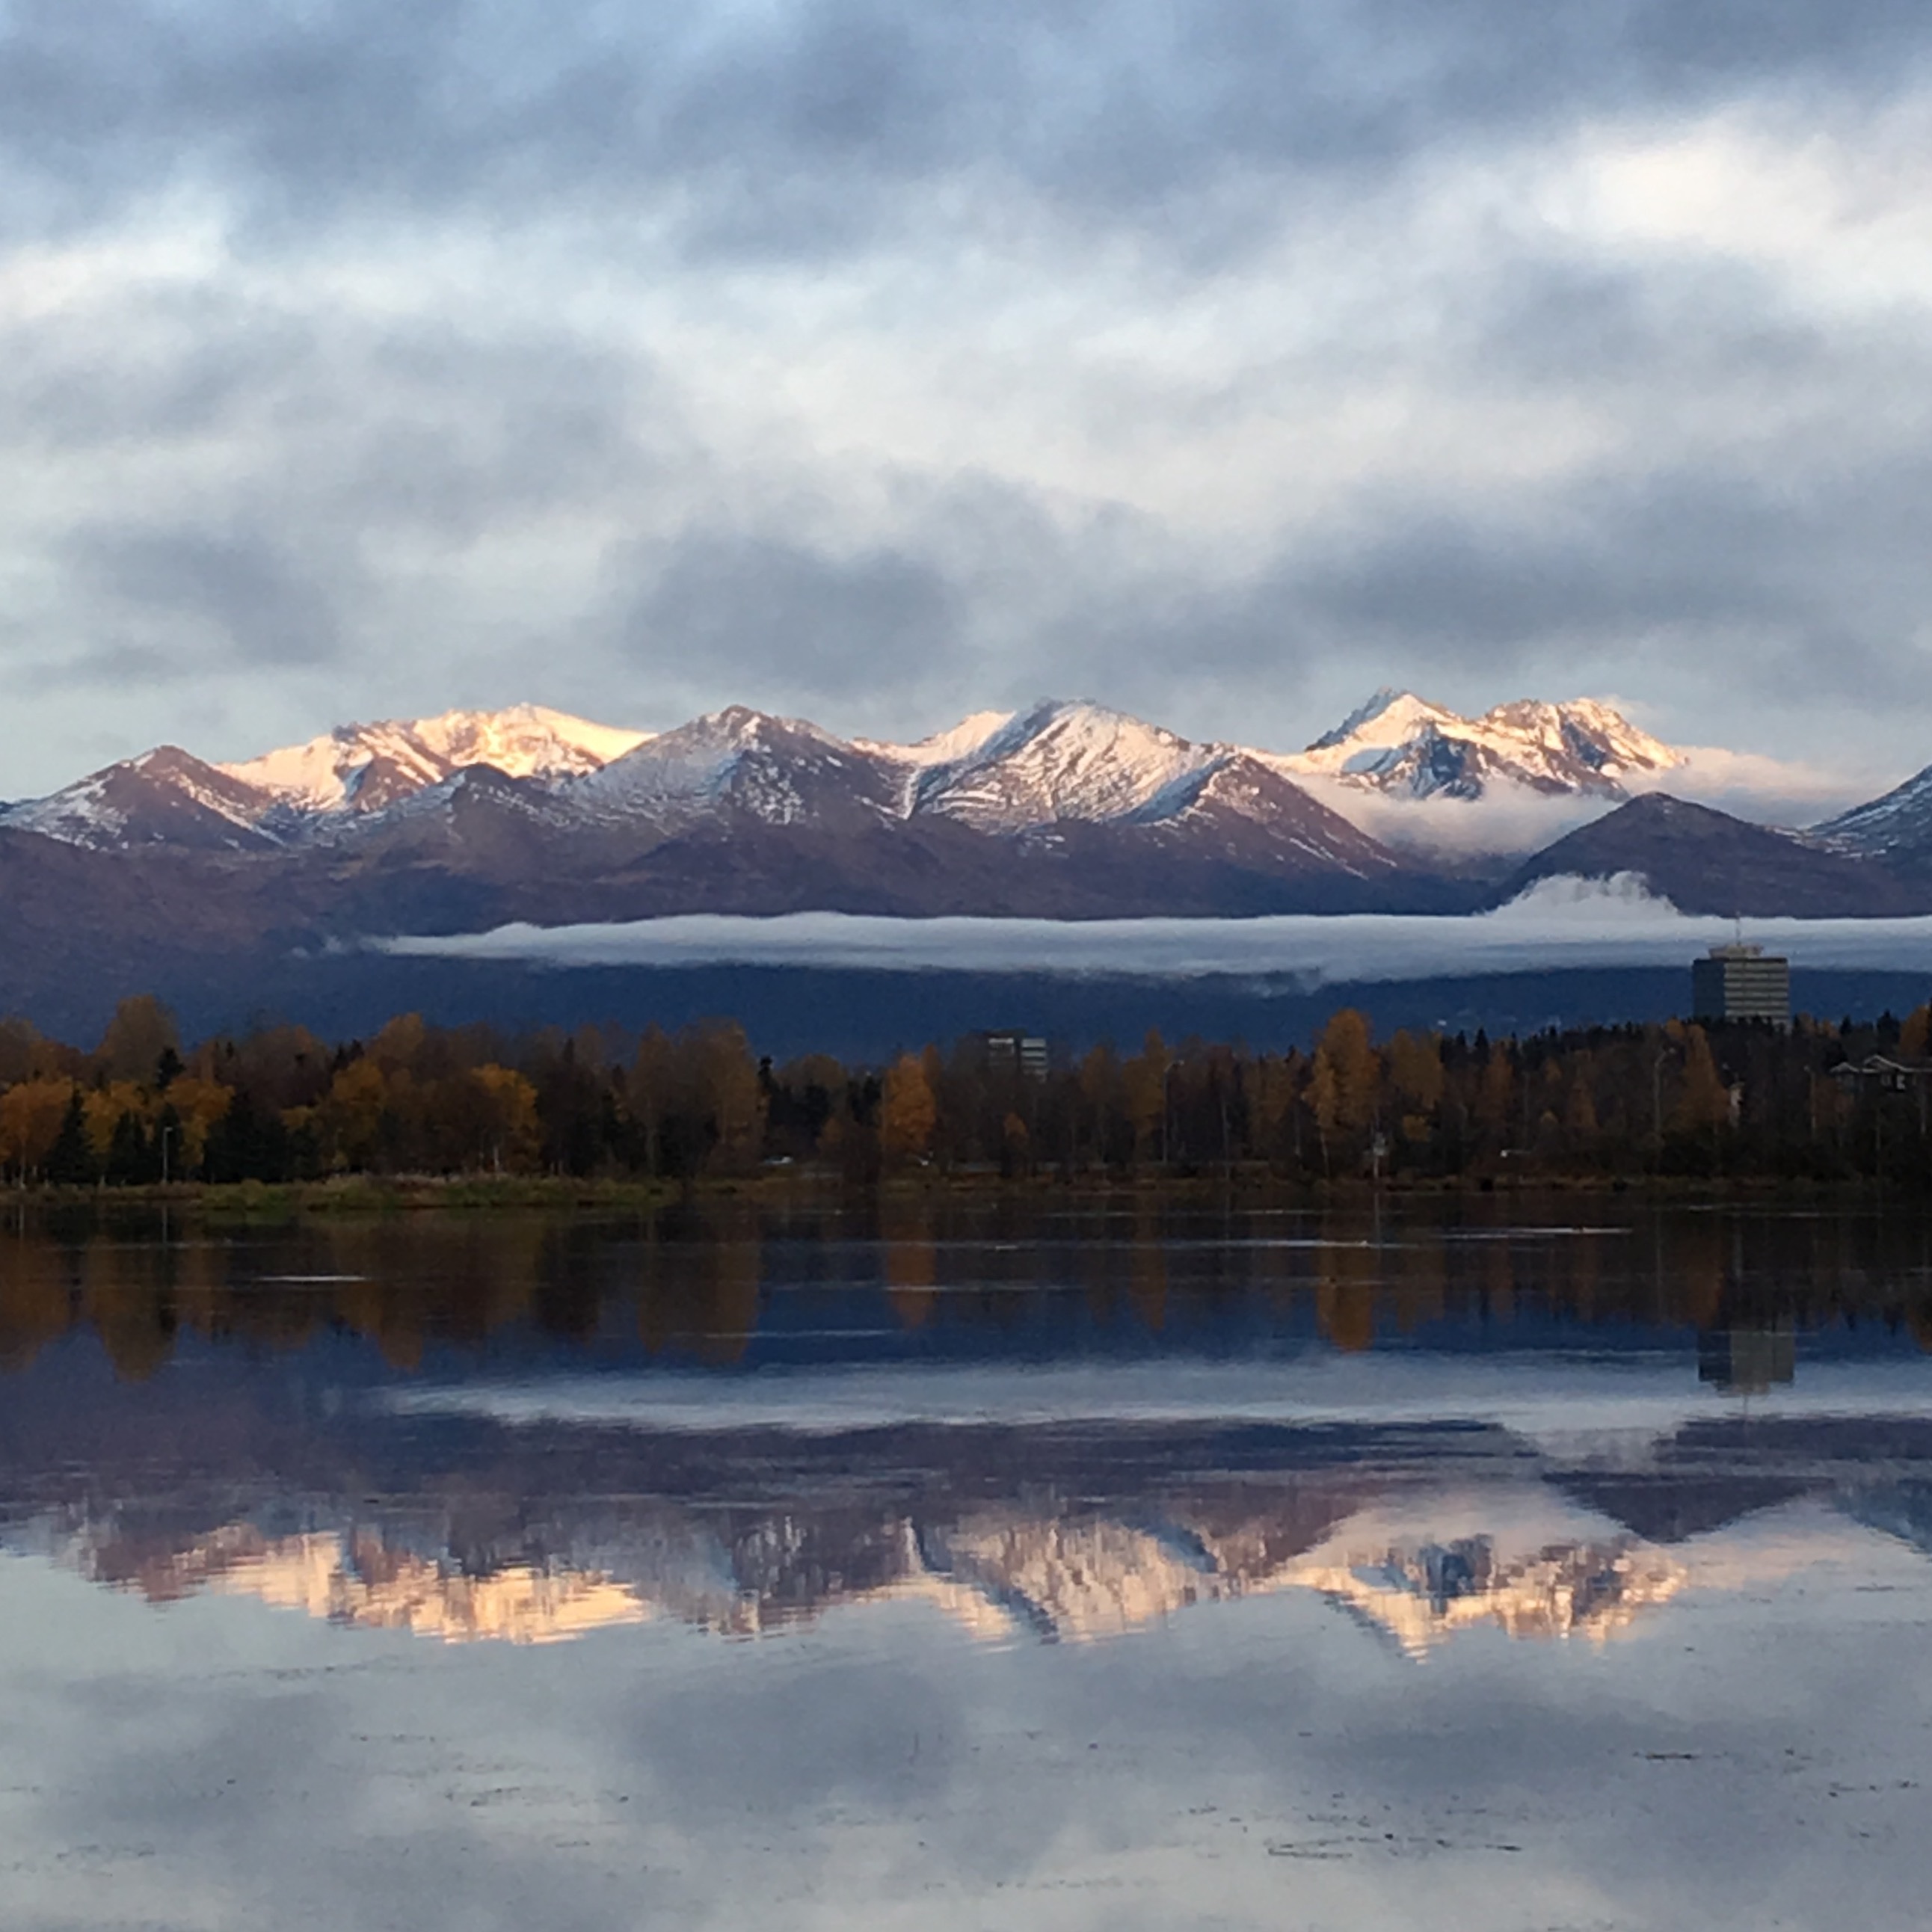
landscape, nature, wilderness, mountain, snow, winter, cloud, sky, sunrise, morning, hill, lake, dawn, mountain range, dusk, ice, evening, reflection, weather, reservoir, arctic, highland, season, plateau, fell, loch, landform, atmospheric phenomenon, mountainous landforms